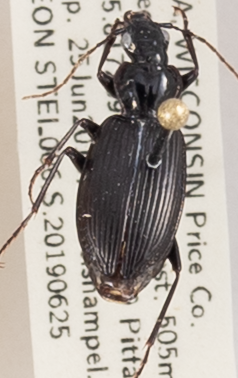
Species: Platynus decentis
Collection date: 2019-06-25
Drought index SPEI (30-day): -0.084
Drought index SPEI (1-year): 1.28
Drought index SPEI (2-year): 1.084